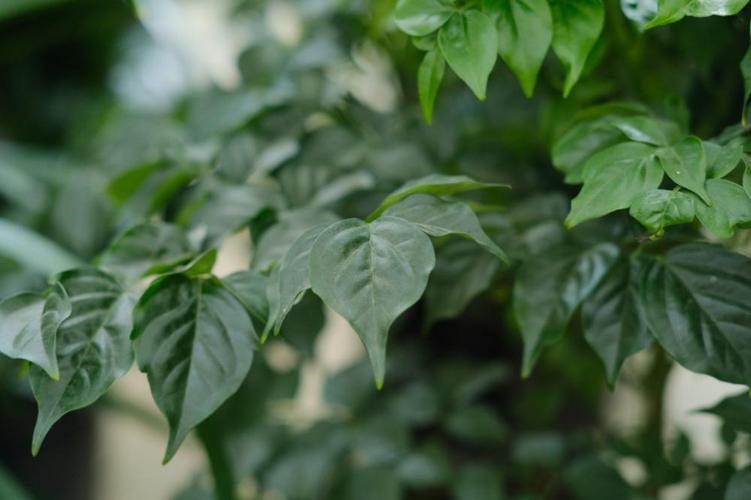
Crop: unknown
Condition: bean